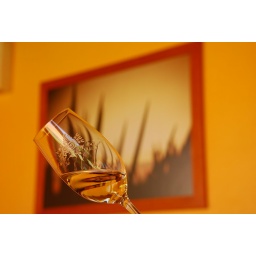
in the back ground there is the row material, and in the glass the liquid everybody enjoy